Genu varum

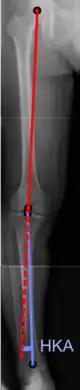
Hip-knee-ankle angle.

On projectional radiography, the degree of varus or valgus deformity can be quantified by the "hip-knee-ankle angle", which is an angle between the femoral mechanical axis and the center of the ankle joint. It is normally between 1.0° and 1.5° of varus in adults. Normal ranges are different in children.